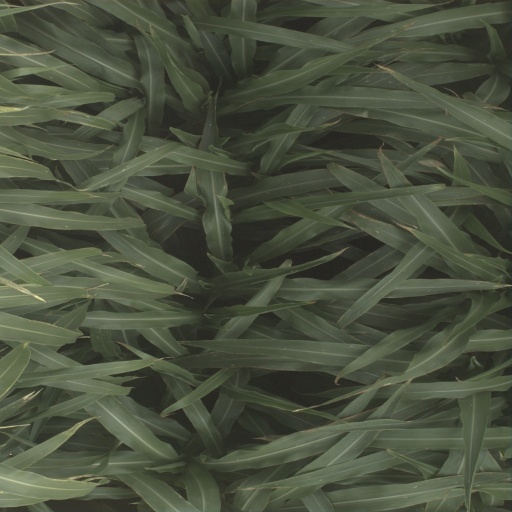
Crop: sorghum